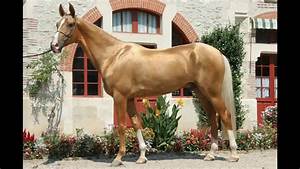
Label: cavallo